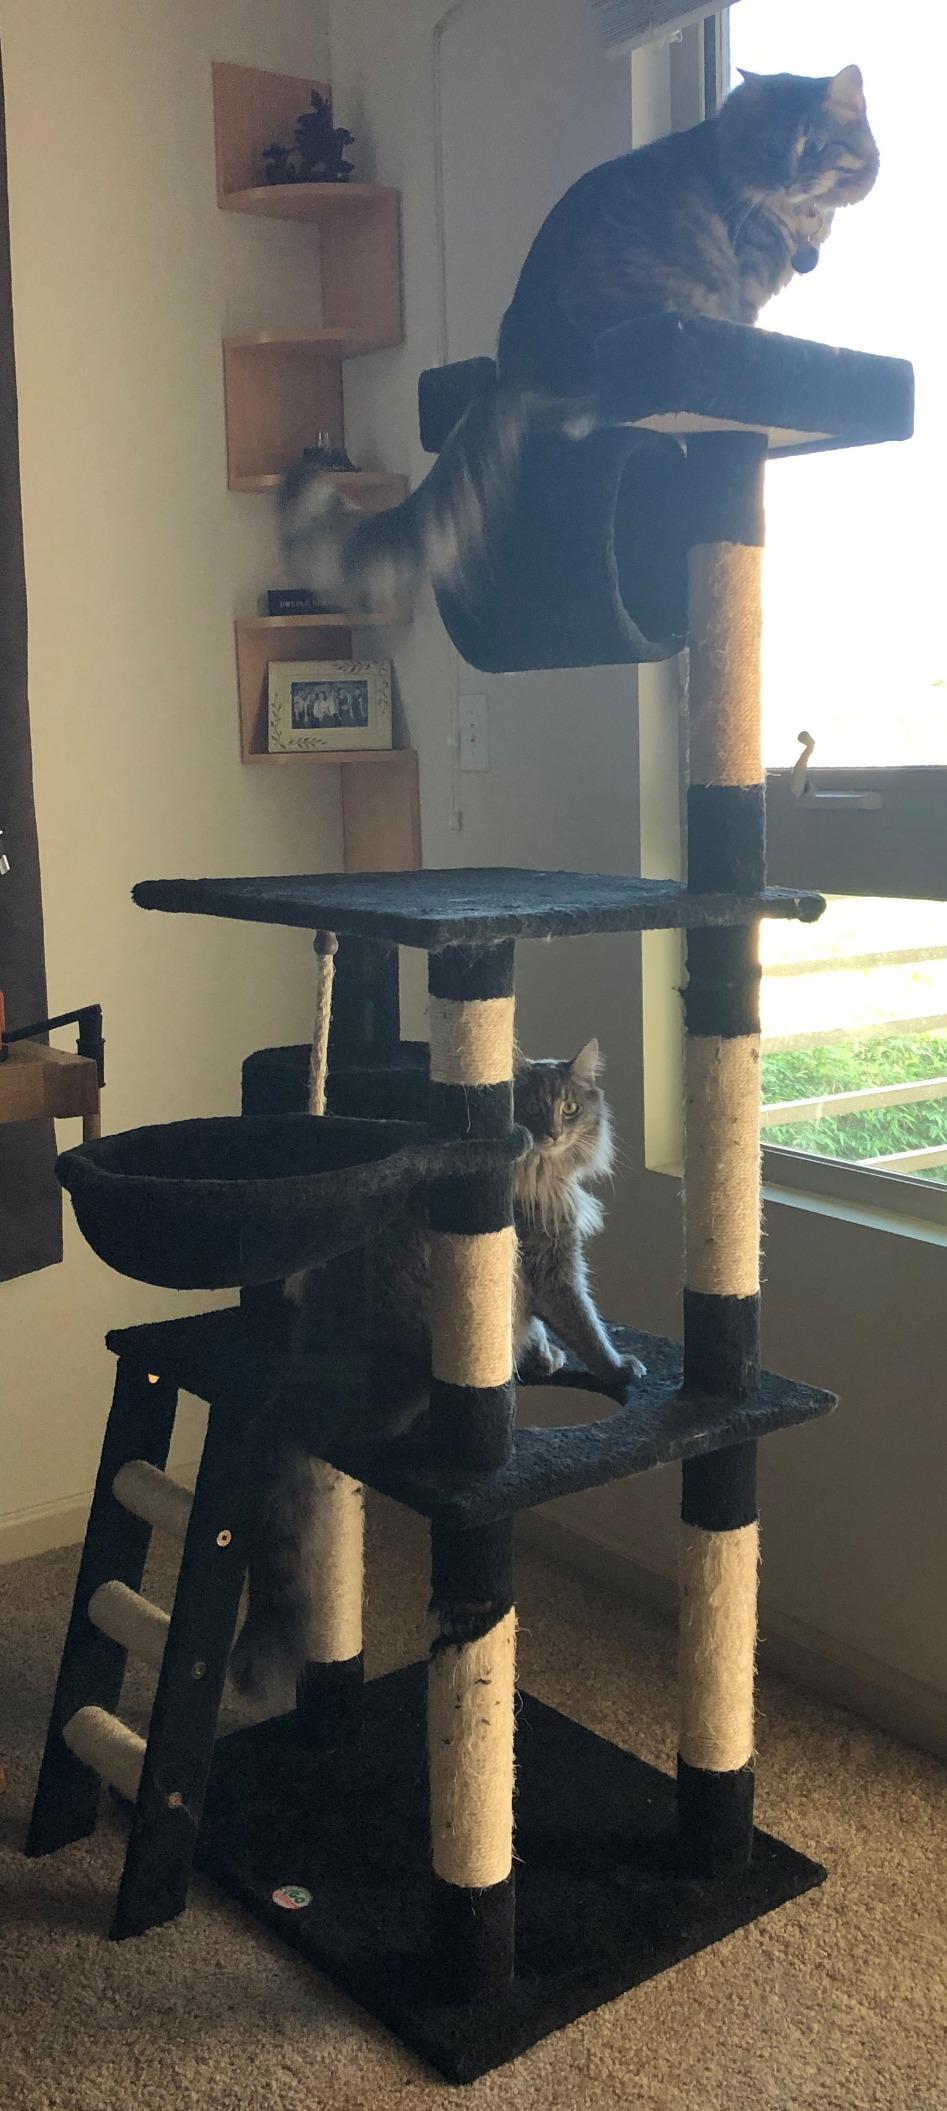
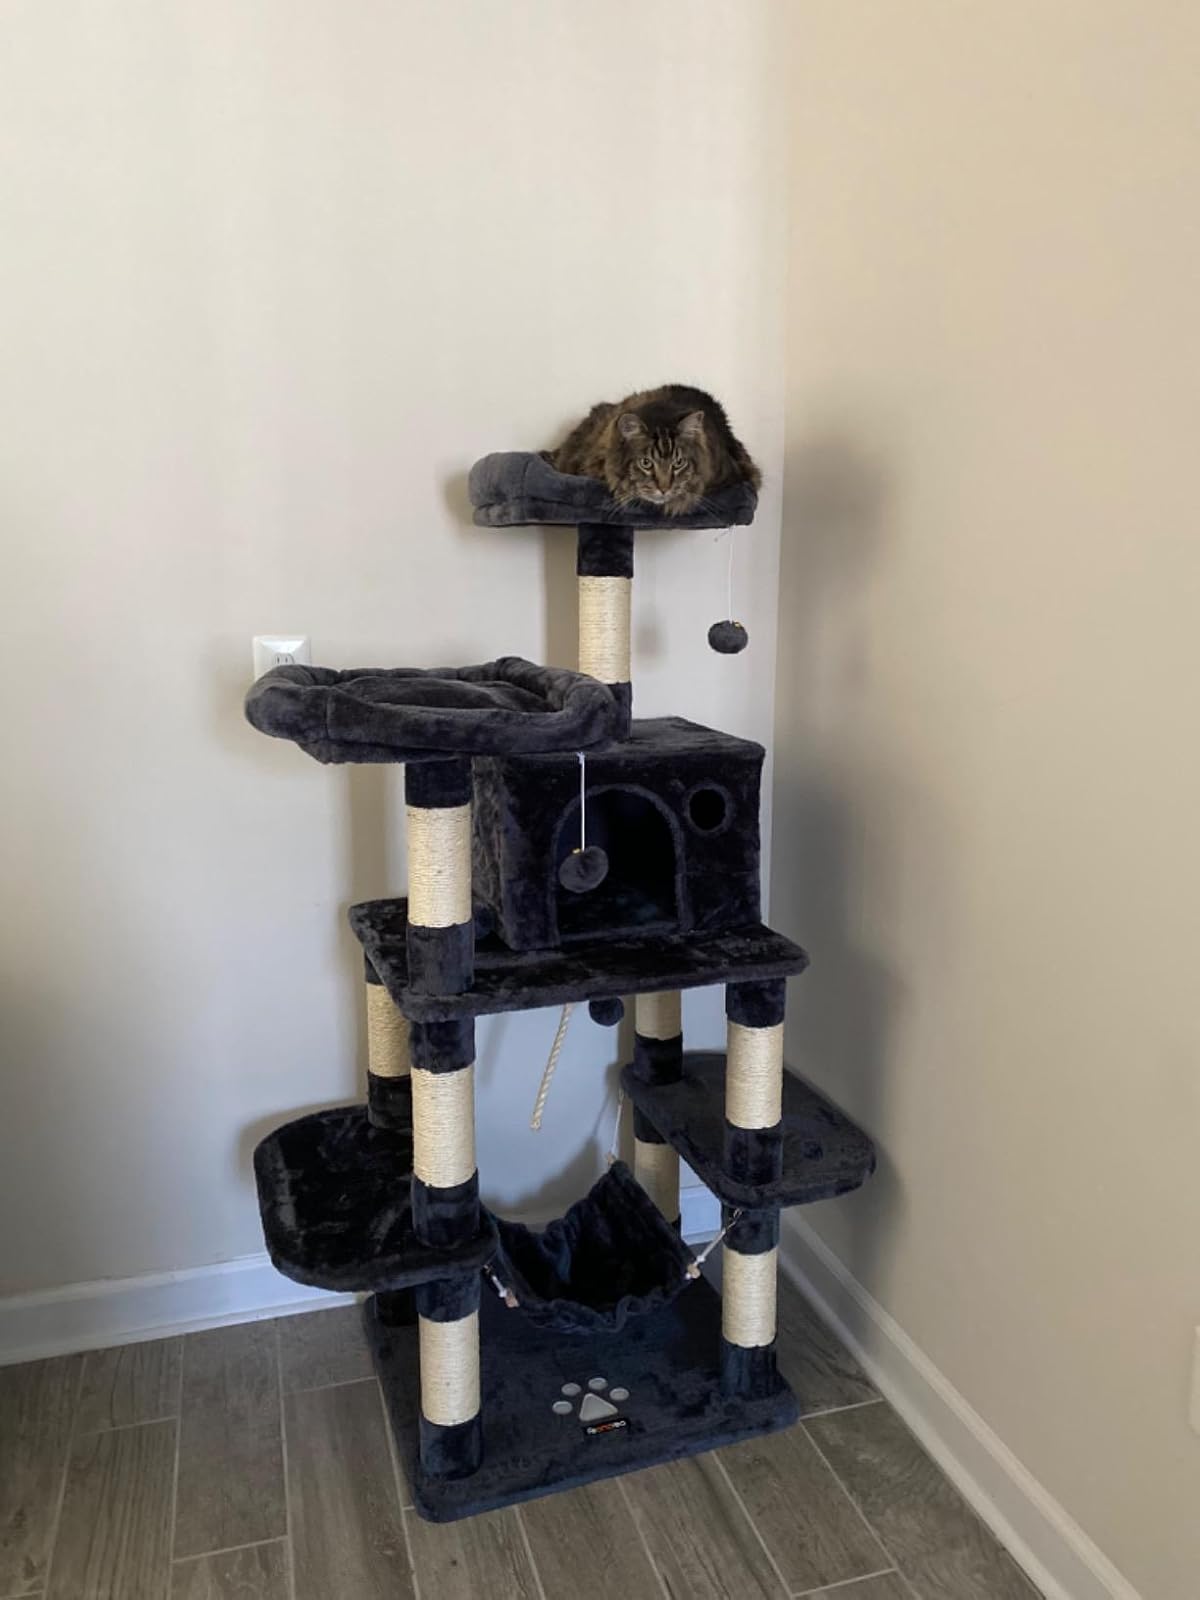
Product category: items_cat tree
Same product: no